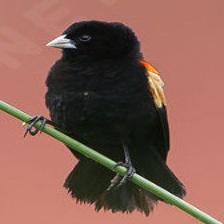
Species: FAN TAILED WIDOW
Scientific name: EUPLECTES AXILLARIS